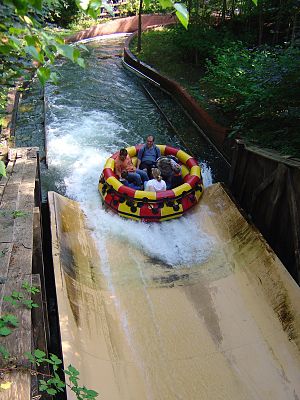
Parc Astérix
Parc Astérix
Parc Astérix er en forlystelsespark ca. 30 km. nord for Paris.